Rory Burns

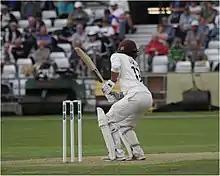
Burns batting for Surrey in 2017

Having played Second XI cricket for both Surrey and Hampshire, Burns made his first-class debut for Surrey against Cambridge MCCU in May 2011. He made scores of 23 and 16, and keeping wicket ahead of regular keepers Steven Davies and Gary Wilson he took two catches. This was his only first team appearance for Surrey in the 2011 season.